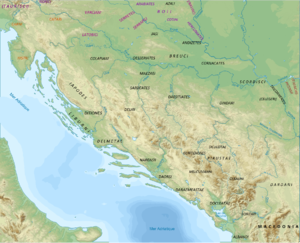
Les Scordiques, Scordisques ou Scordistes sont un peuple, probablement d'origine celtique, qui s'établit dans les Balkans entre les VIᵉ et IIIᵉ siècles av. J.-C.